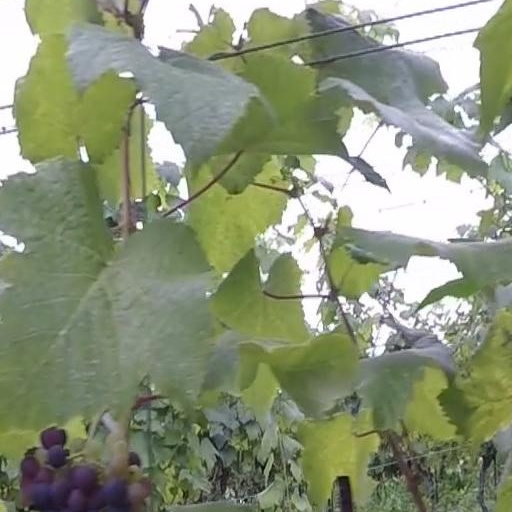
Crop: grape